Correspondence Theatre

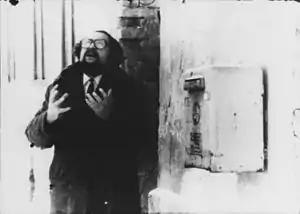
Mladen Dražetin, the founder of the Correspondence Theatre, near the mailbox

The Correspondence Theatre (Serbian: Дописно позориште / "Dopisno pozorište") is a specific type of theatrical organization and play, established in Novi Sad (Serbia, then former Yugoslavia) in 1973. This idea was theoretically and practically implemented by Mladen Dražetin from Novi Sad. It was the original model for the spread of theatrical culture among the broad masses.